Maria Elise Turner Lauder

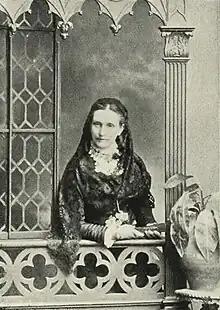
Lauder

Maria Elise Turner Lauder (known by the pen name Toofie Lauder, also known as Maria Elise Turner de Touffe Lauder and Maria Elise T. T. Lauder; 20 February 1833 – 1 June 1922) was a Canadian teacher, linguist, and author who travelled extensively in Europe. She published novels and poetry, but mostly was known for writing about her travels. Lauder was also a philanthropist, involved in the temperance movement.